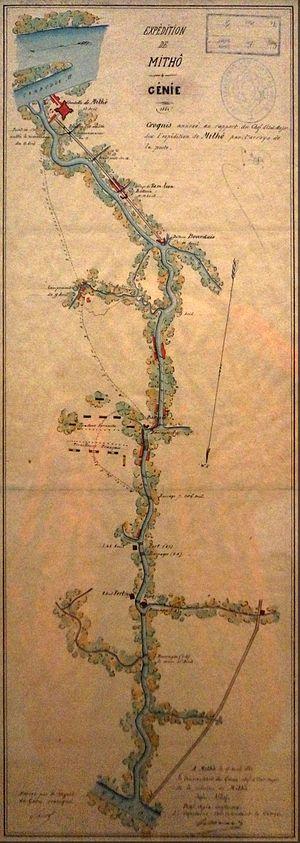
présenté lors de l'exposition Indochine des territoires et des hommes 1856 1956.
La prise de My Tho le 12 avril 1861 est une victoire franco-espagnole dans la campagne de Cochinchine.
La campagne de Cochinchine, commença comme une expédition punitive franco-espagnole limitée et se termina en guerre de conquête française. Elle se conclut par la colonisation française de la Cochinchine, prélude à presque un siècle de domination française au Viêt Nam.